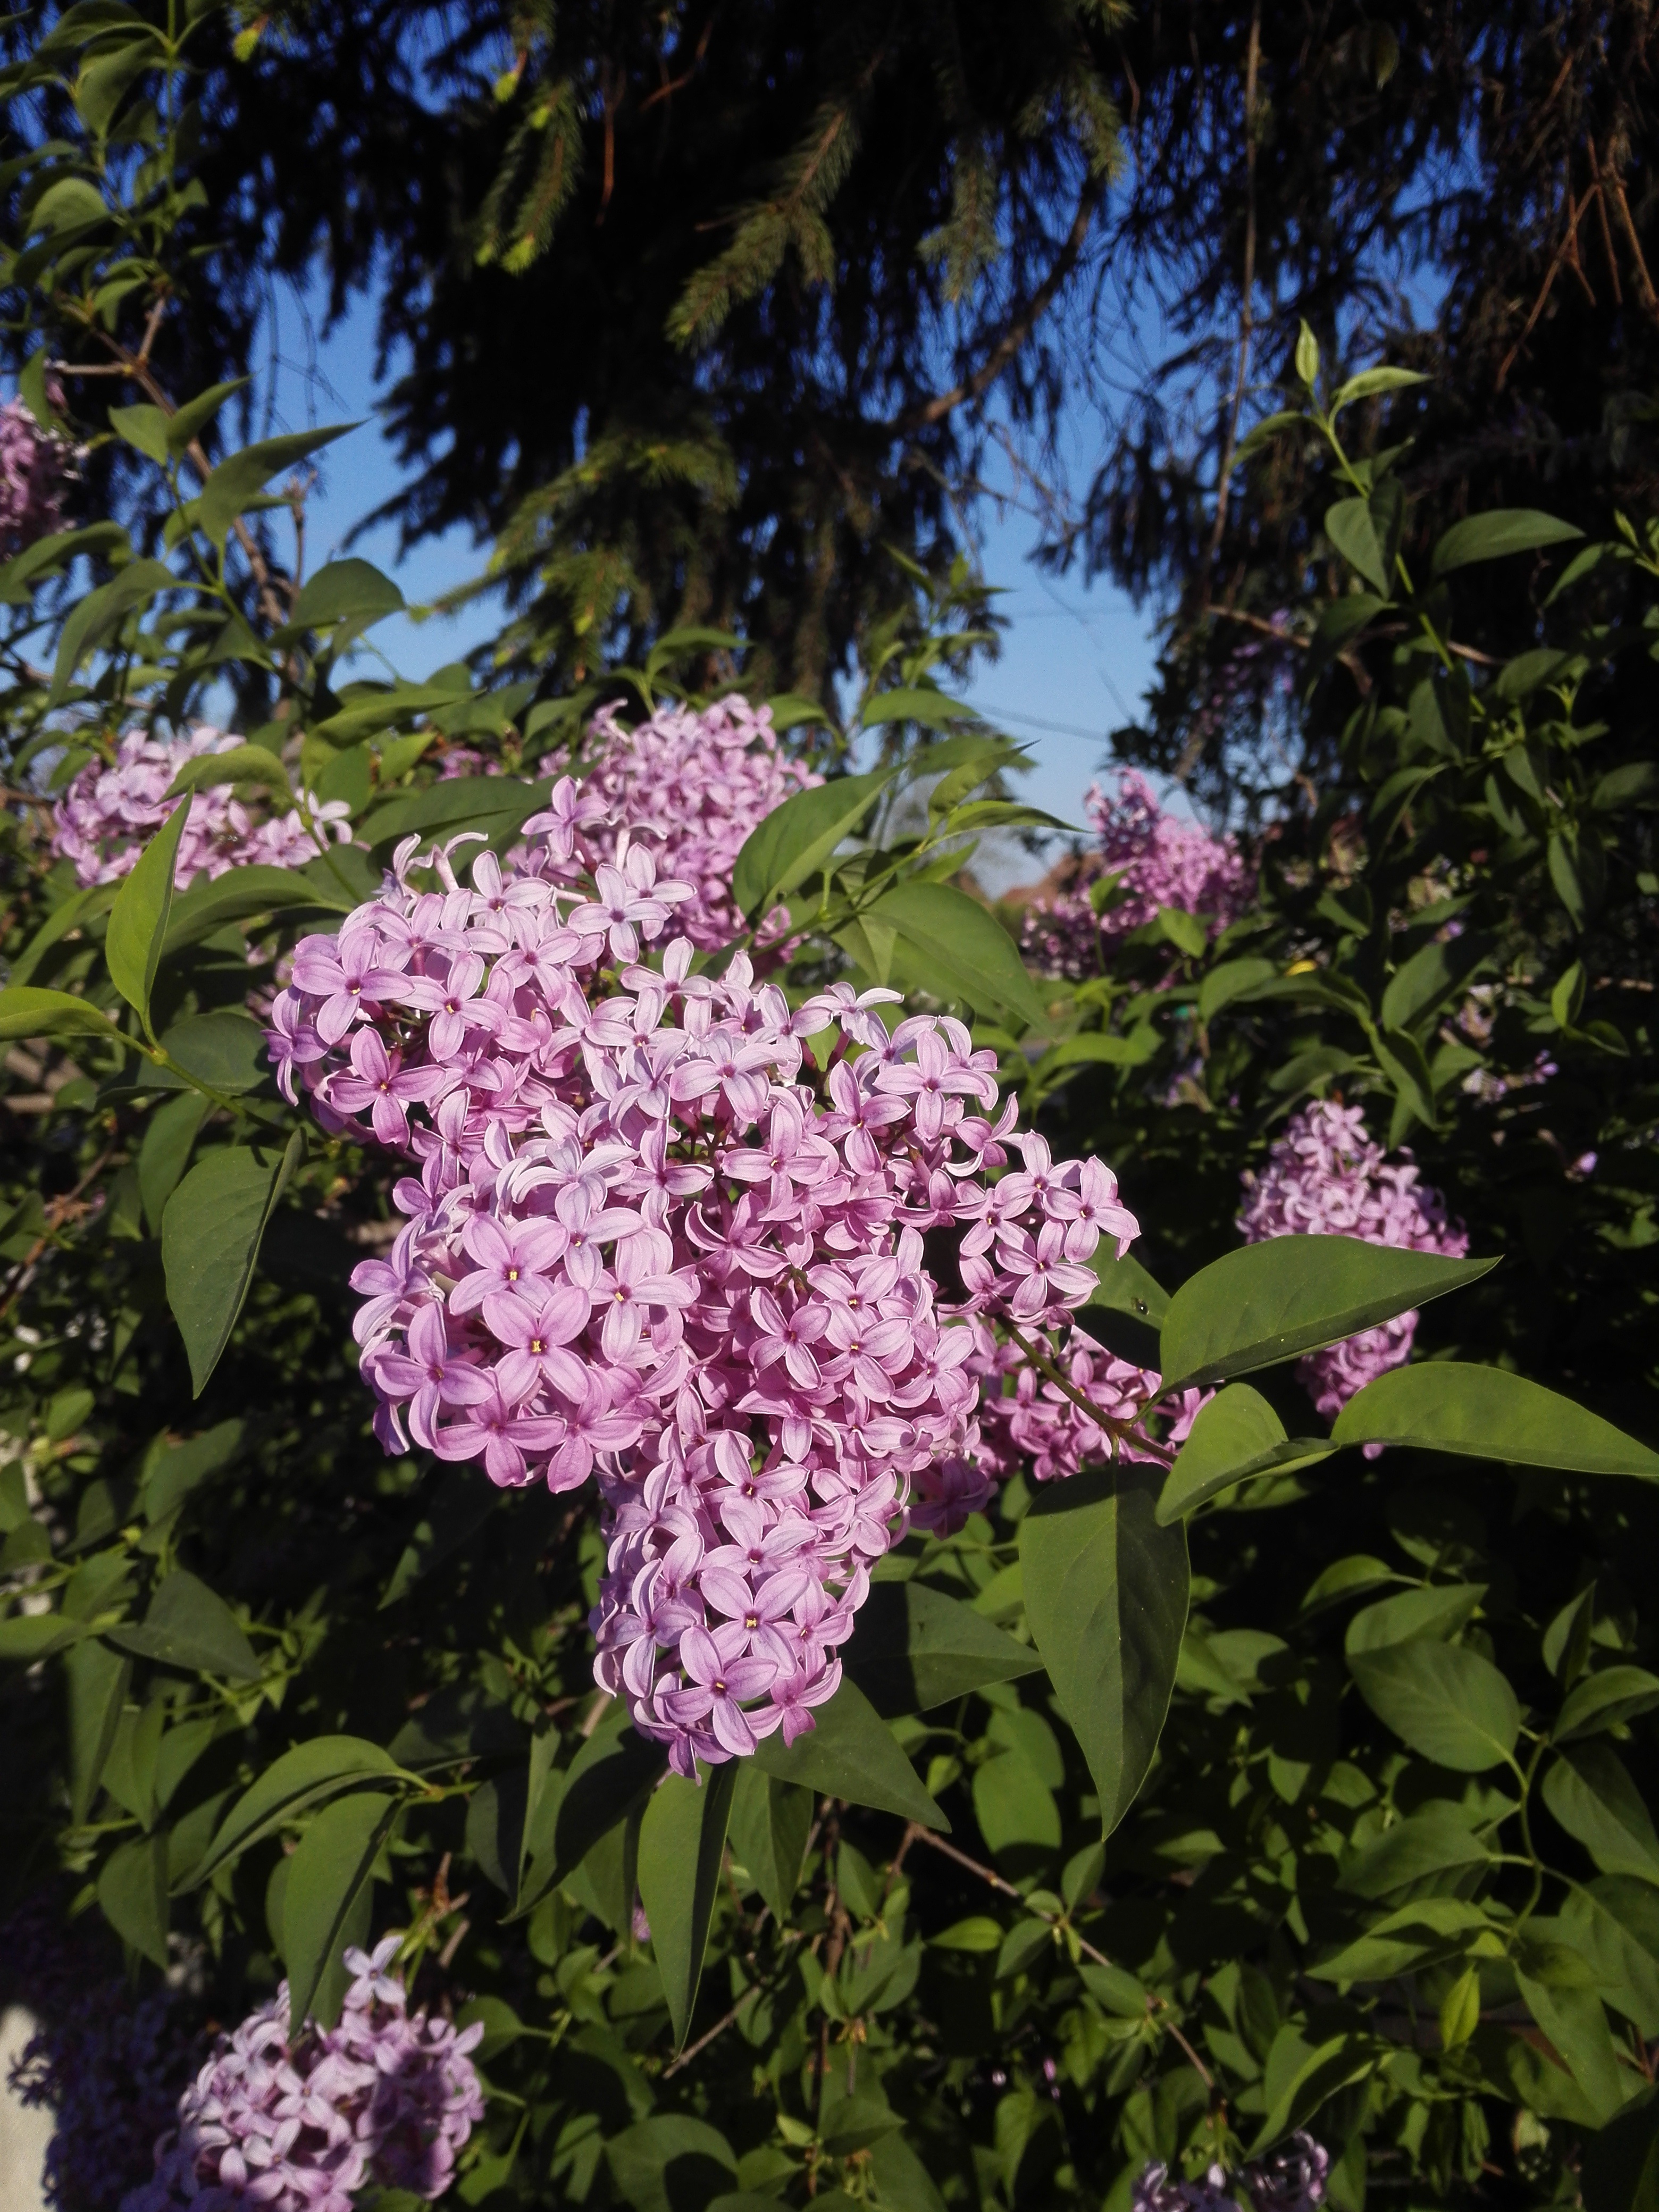
nature, blossom, plant, flower, lake, spring, botany, garden, flora, wildflower, shrub, lilac, organ, spring flower, flowering plant, land plant, purple lilac